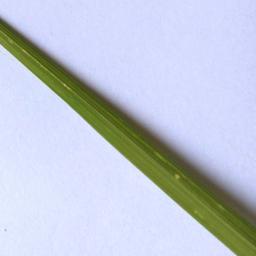
Label: Rice___Leaf_Blast